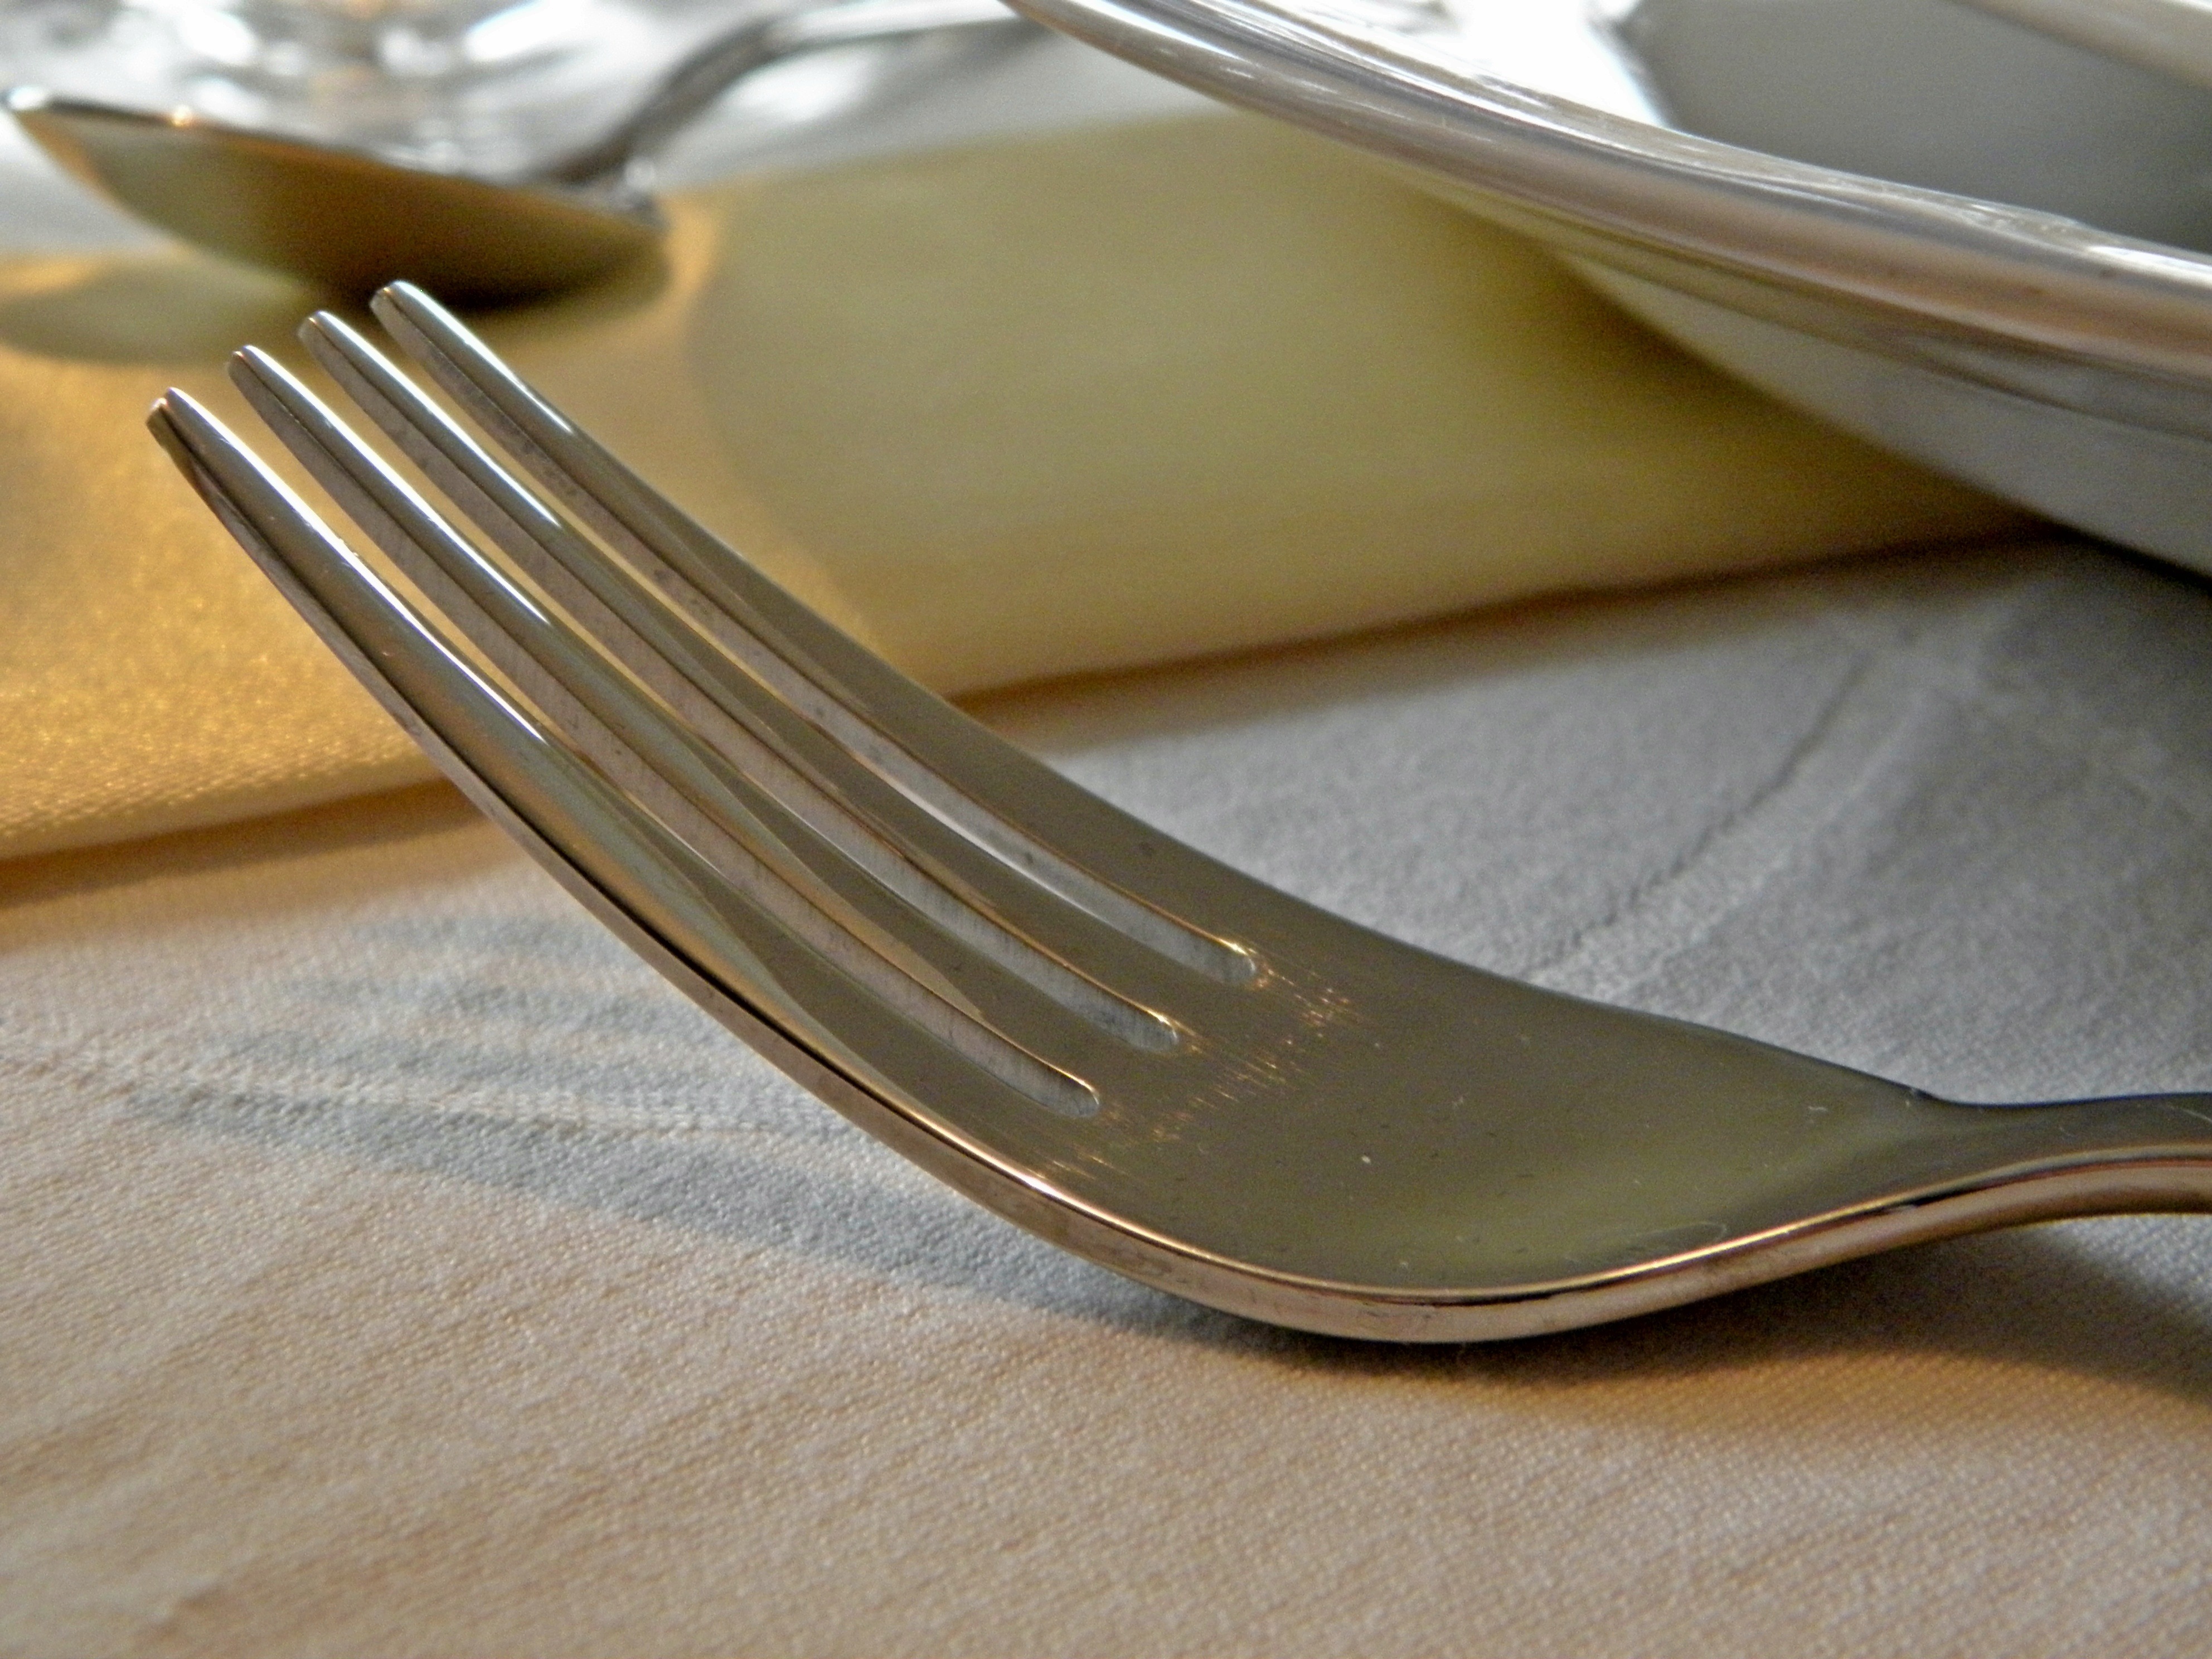
fork, cutlery, silverware, food, eat, tableware, spoon, festive, dishware